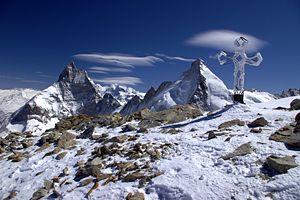
La tête Blanche est une montagne des Alpes pennines à la frontière entre la Suisse et l'Italie. Le sommet se trouve près de la tête de Valpelline, de la dent d'Hérens, de la dent Blanche et du Cervin.
La Suisse, en forme longue la Confédération suisse est un pays d'Europe centrale et, selon certaines définitions, de l'Ouest, formé de 26 cantons, avec Berne pour capitale de facto, parfois appelée « ville fédérale ». La Suisse est bordée par l'Allemagne au nord, l'Autriche et le Liechtenstein à l'est-nord-est, l'Italie au sud et au sud-est et la France à l'ouest. C'est un pays sans côte océanique, mais qui dispose d'un accès direct à la mer par le Rhin. La superficie de la Suisse est de 41 285 km². Elle est géographiquement divisée entre les Alpes, le plateau suisse et le Jura. Les Alpes occupent la majeure partie du territoire. La population de la Suisse dépasse les 8,5 millions d'habitants et elle se concentre principalement sur le plateau, là où se trouvent les plus grandes villes. Parmi elles, Zurich, Genève et Bâle sont les agglomérations les plus importantes du pays en termes économiques et de population, et des villes mondiales où se trouvent le siège d'organisations internationales et des aéroports de dimension internationale.